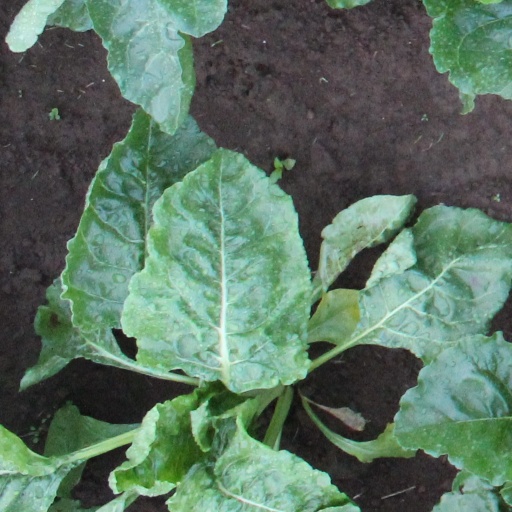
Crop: sugar beet